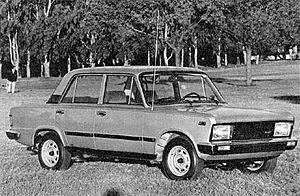
SEVEL Argentina SA, était une coentreprise créée le 28 février 1980 entre les sociétés Fiat Concord et SAFRAR Argentina, pour la production et la vente de voitures. L'acronyme « SEVEL » signifie « Sociedad Europea de VEhículos por Latinoamerica », un peu à l'image de la société SevelSud créée en Italie pour la production des véhicules utilitaires Fiat Ducato et ses clones PSA.